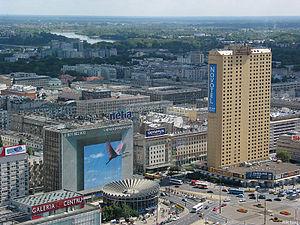
Śródmieście est l'arrondissement centre de la ville de Varsovie. Le secteur est le centre des institutions nationales, des services municipaux, le siège de grandes entreprises, le centre universitaire. Il est également le centre des attractions touristiques à Varsovie, y compris le bâtiment le plus grand à Varsovie, la rue la plus étroite, l'université la plus ancienne, le parc public le plus ancien.